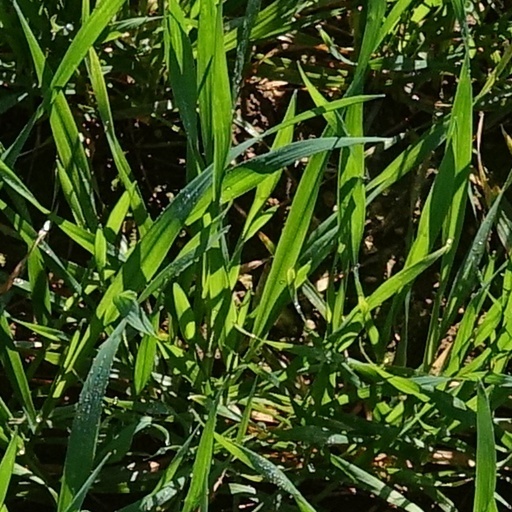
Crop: wheat